Northern Constabulary

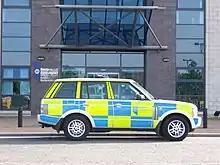
Northern Constabulary vehicle with Battenburg markings, 2009

The new Northern Constabulary was created at the same time as local government reorganisation created the Highland regional council and the islands councils of the Western Isles, Orkney and Shetland. The rest of the Argyll County Police was merged into the Strathclyde Police, and the rest of the Scottish North East Counties Constabulary into the Grampian Police.